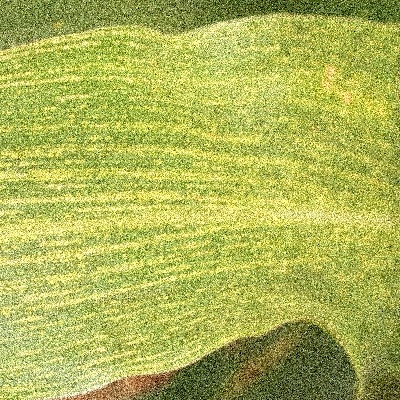
Label: Corn_(Maize)___Maize_Streak_Virus